Tunnel 18

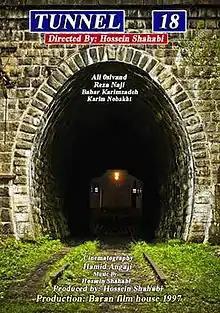

Tunnel 18 is a 1997 Iranian Historical drama film written and directed by Hossein Shahabi.